British Israelism

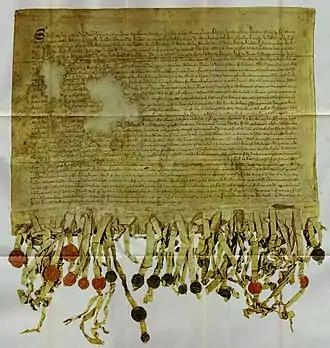
The 'Tyninghame' copy of the Declaration of Arbroath from 1320 AD

Bede (died 735) had linked the Picts to the Scythians, but British Israelists suggested that he had confused the two tribes of Scotland, and that it was the "Scotti" (Scots) who were one with the "Scoloti" (Scyths) of Herodotus. They drew particular support from the derivation of the Scots from the Scythians found in the 1320 Declaration of Arbroath, reflecting a tradition related in the 9th-century "Historia Brittonum" that the Scots descended from the union of a Scythian exile with Scota, daughter of a Pharaoh, a tale found in some form in several other early-14th-century historical and poetic sources. The Declaration begins: